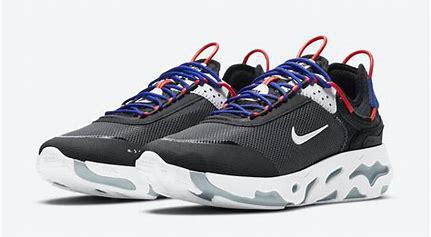
Brand: Nike
Model: React Live